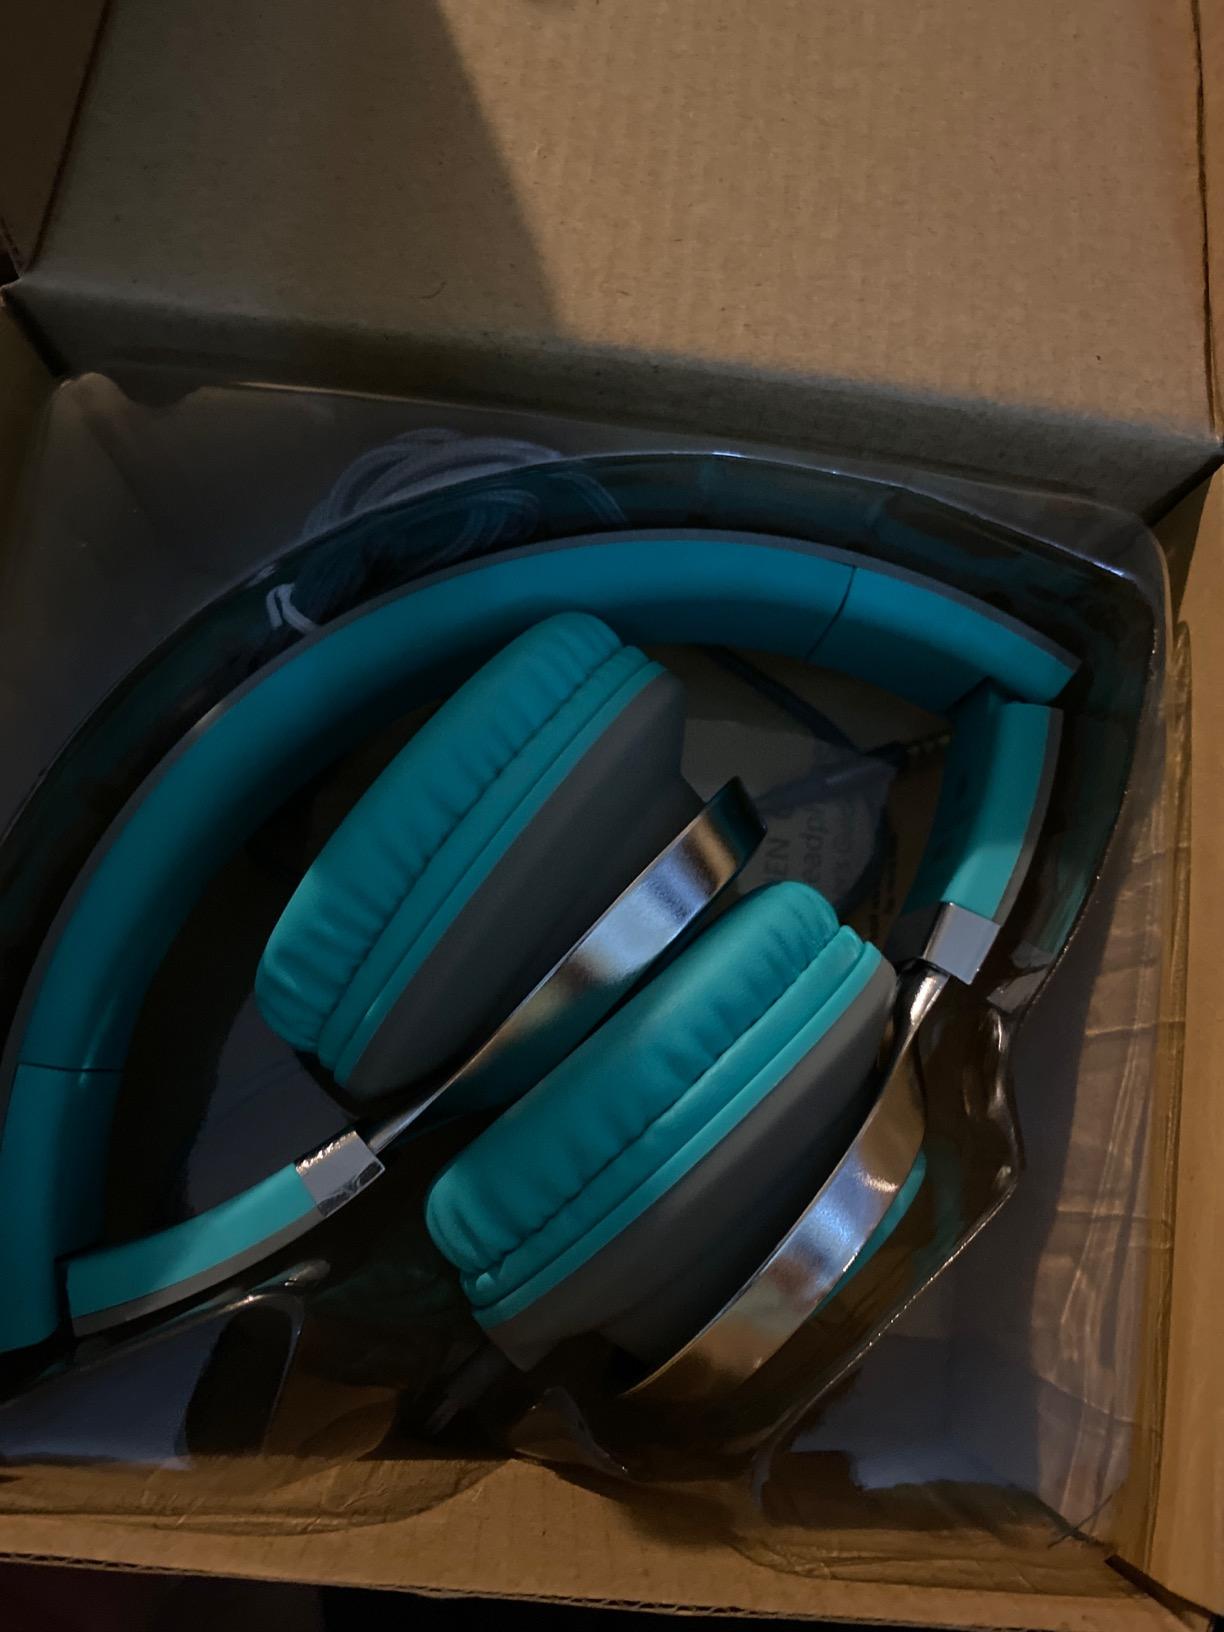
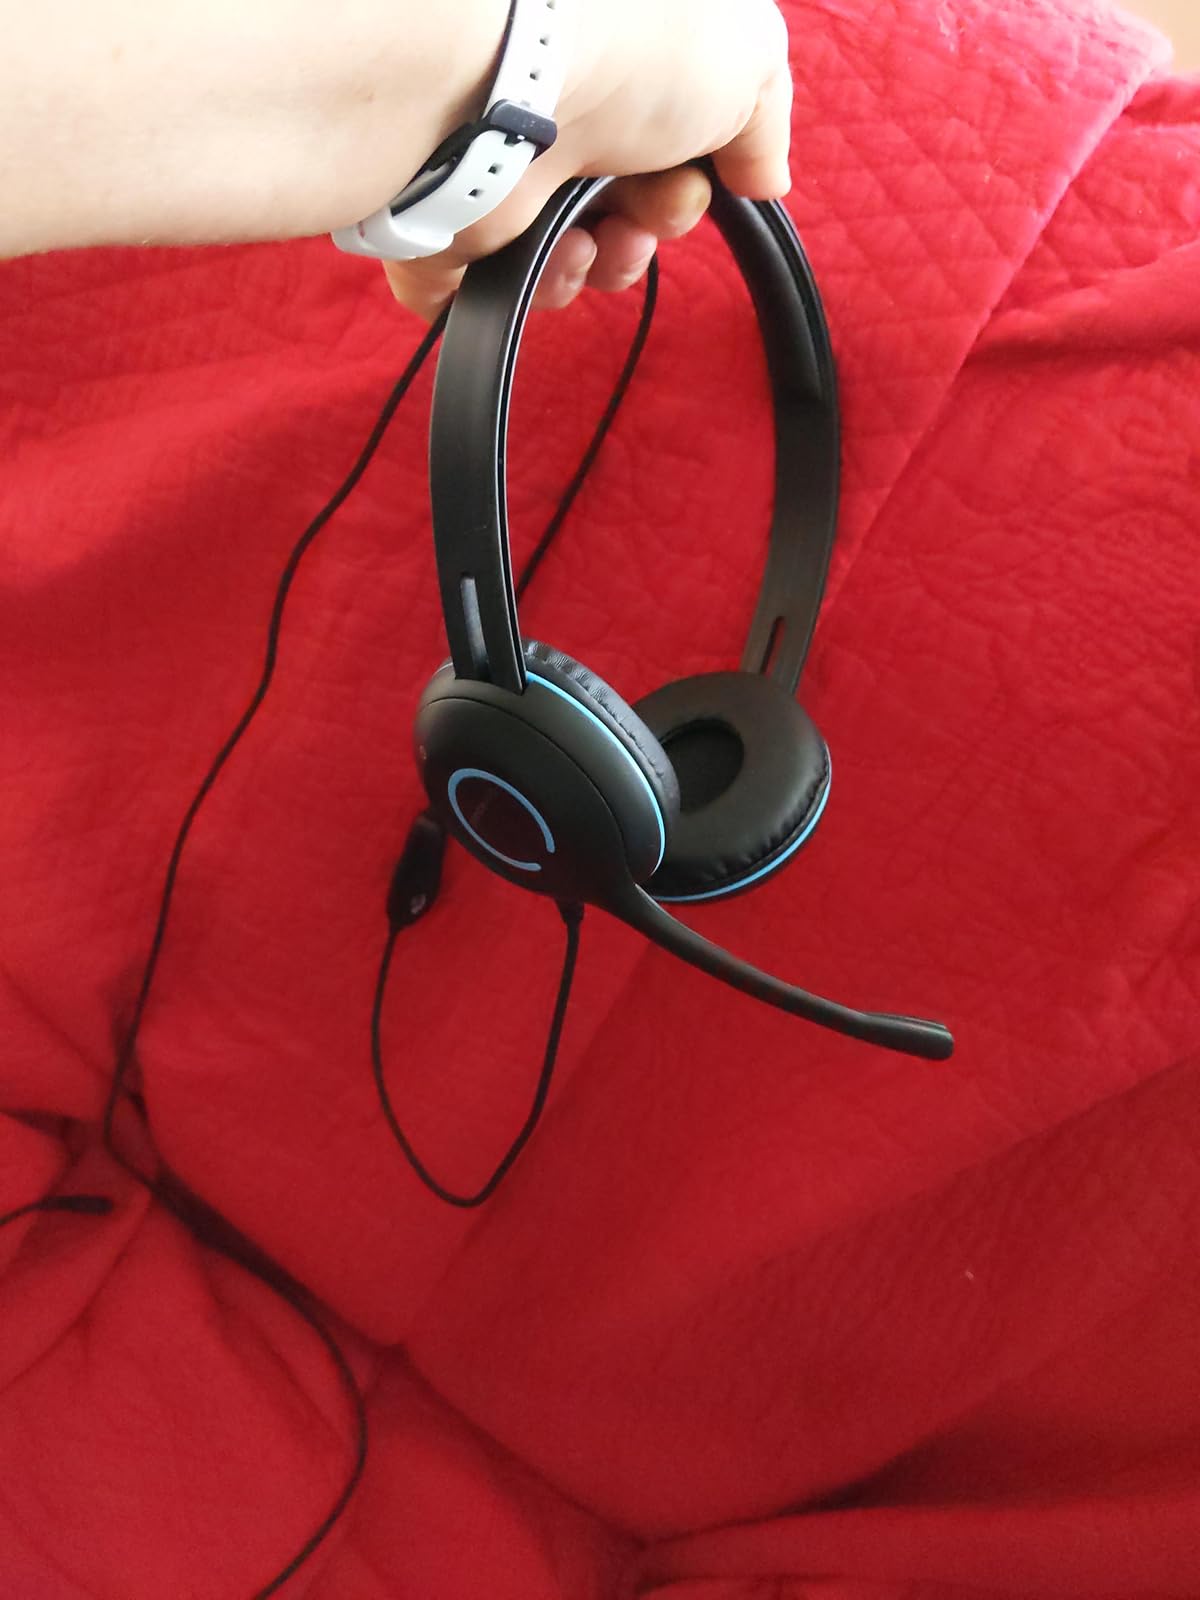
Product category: headphones
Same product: no